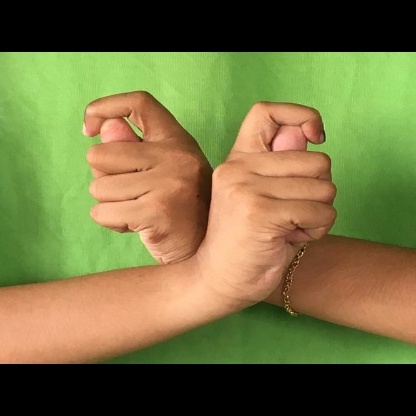
Mudra: Berunda